Inkstick

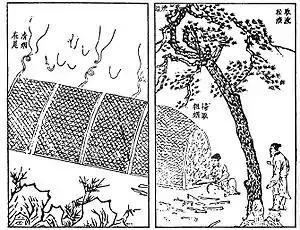
Image from the 17th-century technical document "Tiangong Kaiwu" detailing how pine is burned in a furnace at one end and its soot collected at the other

In general, inksticks are made of soot and animal glue, with other ingredients occasionally added as preservatives or for aesthetics: